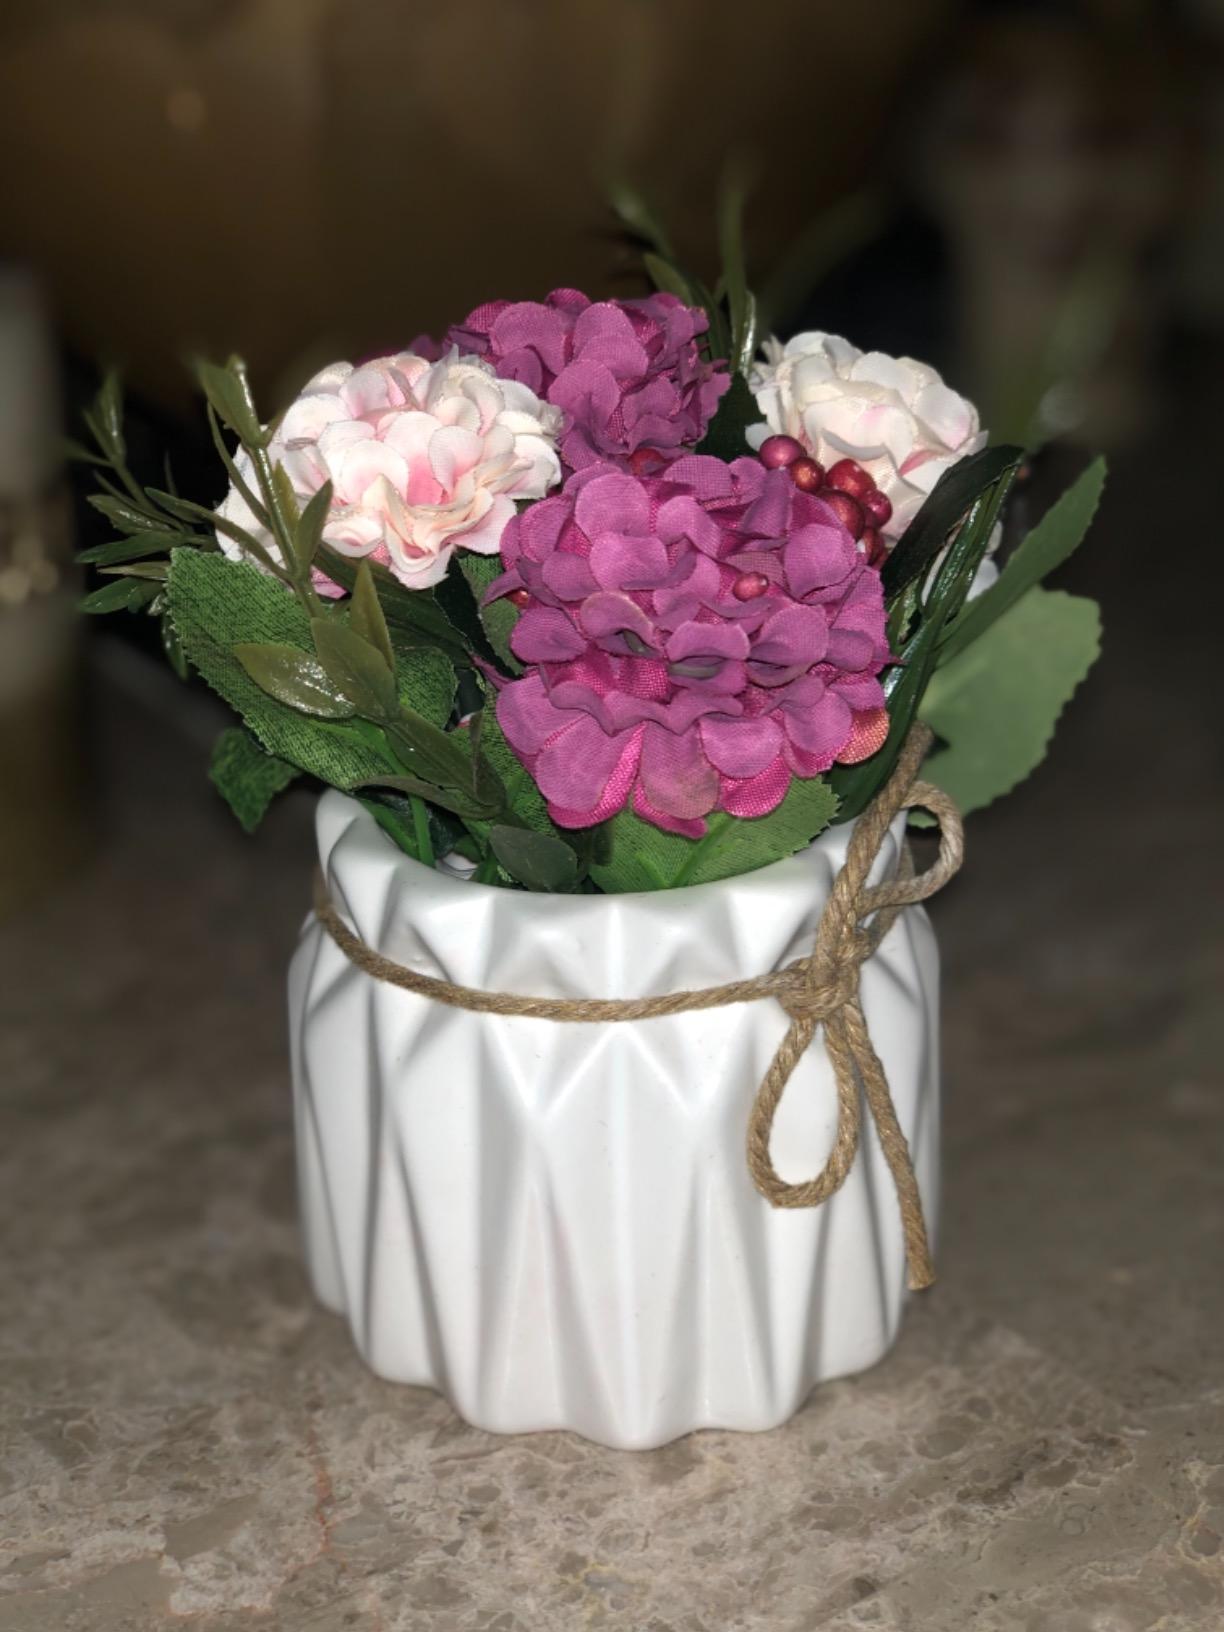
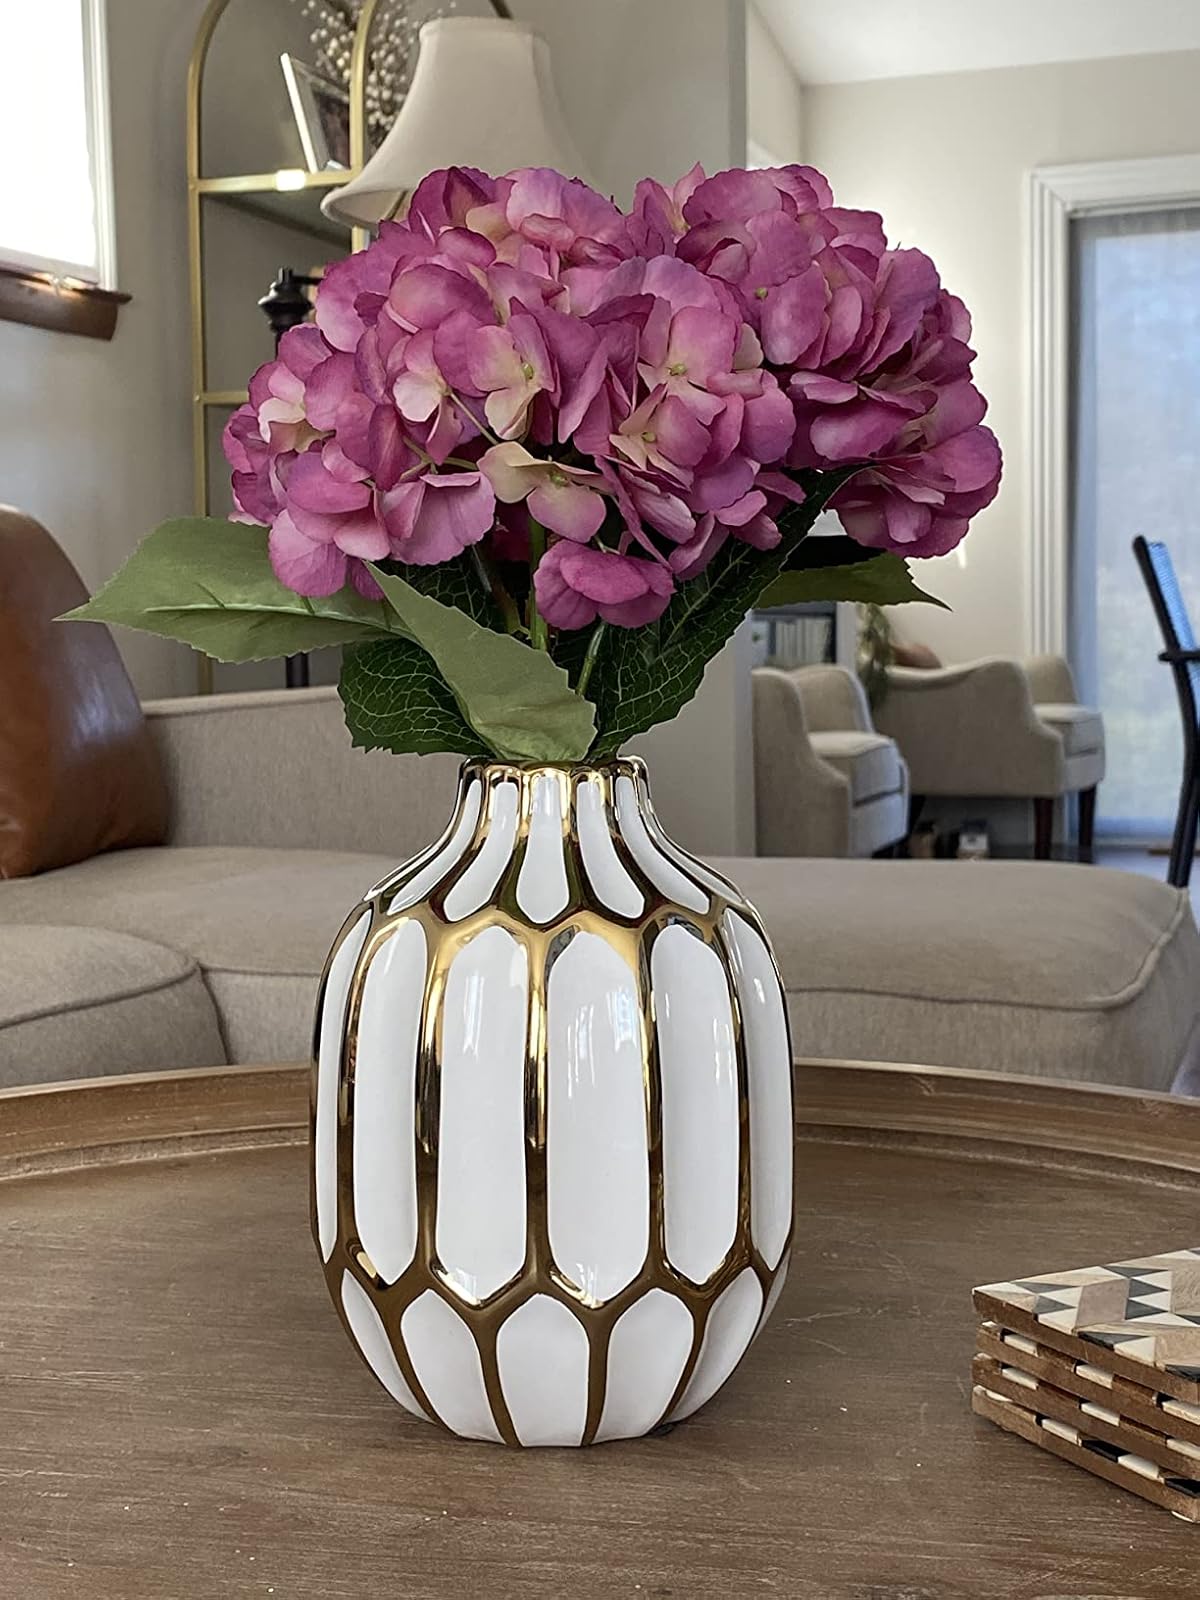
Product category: vase
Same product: no